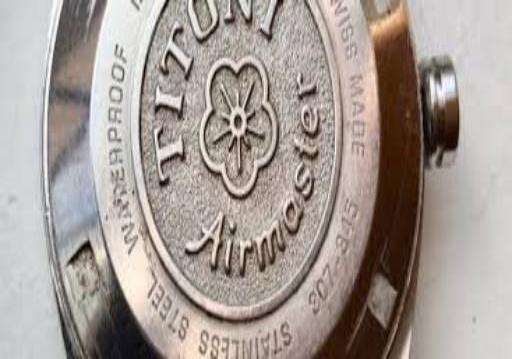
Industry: Clothes